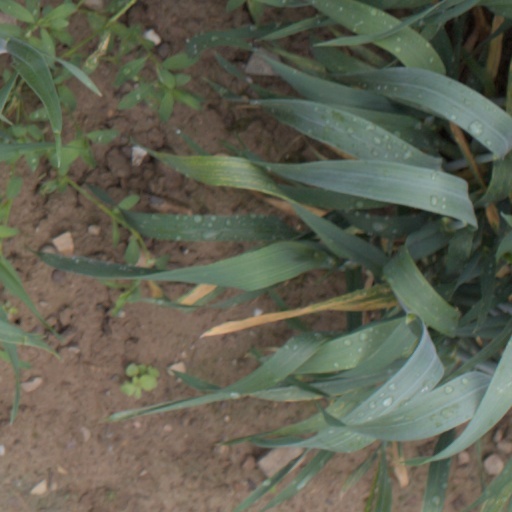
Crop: wheat